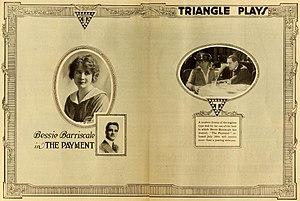
Bessie Barriscale, de son vrai nom Elizabeth Barry Scale, est une actrice américaine née le 30 septembre 1884 à Hoboken et morte le 30 juin 1965 à Kentfield.